Symplocarpus foetidus

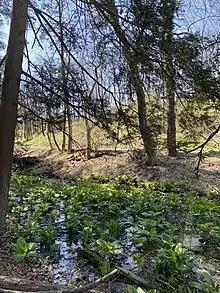
Plants growing in a stream bed at the Trexler Nature Preserve in Pennsylvania

Since its roots are antispasmodic, diaphoretic, diuretic, emetic, expectorant, and slightly narcotic, it is not recommended to consume the raw plant directly. While high quantities of the root can produce nausea and vomiting, headaches, and dizziness, handling the fresh leaves can burn skin. Other symptoms of poisoning include swelling of the lip, throat, and tongue. This is due to calcium oxalate crystals, which are moderately harmful to humans. It is possible to eliminate the toxicity with care, such as changing the water frequently when boiling the leaves, or thoroughly drying the plant.